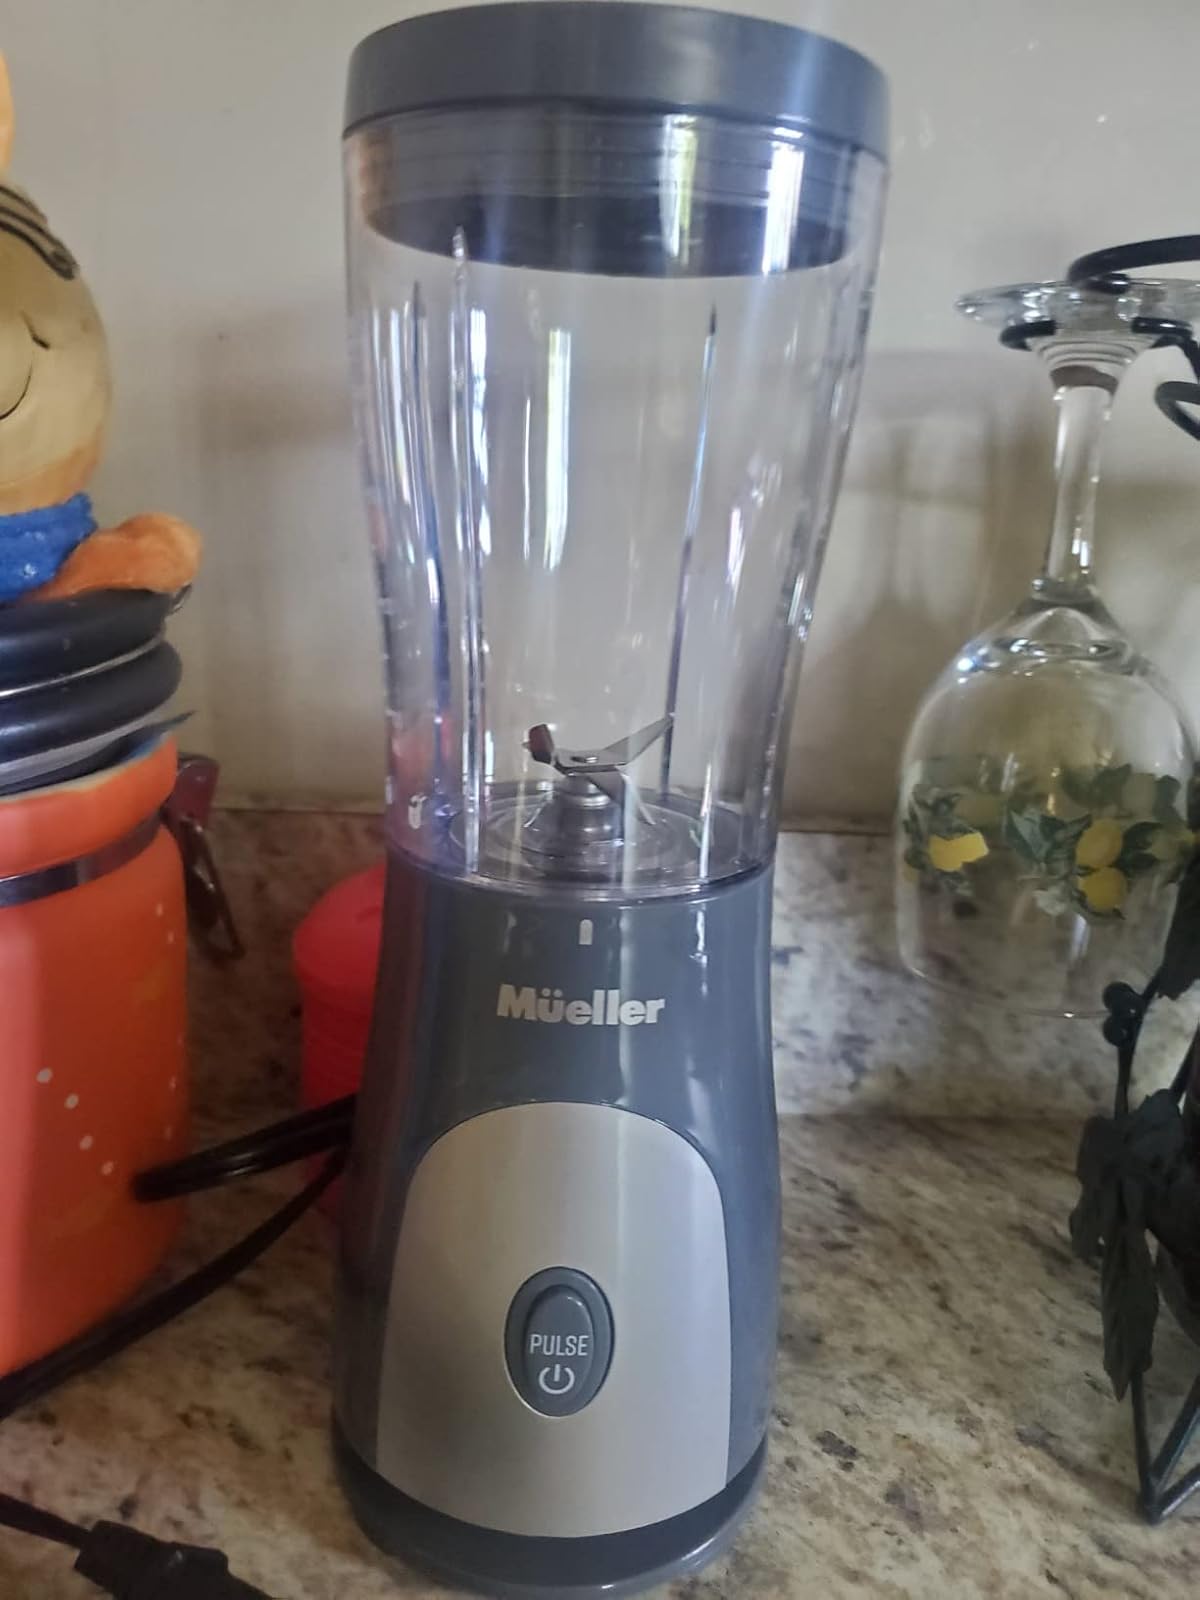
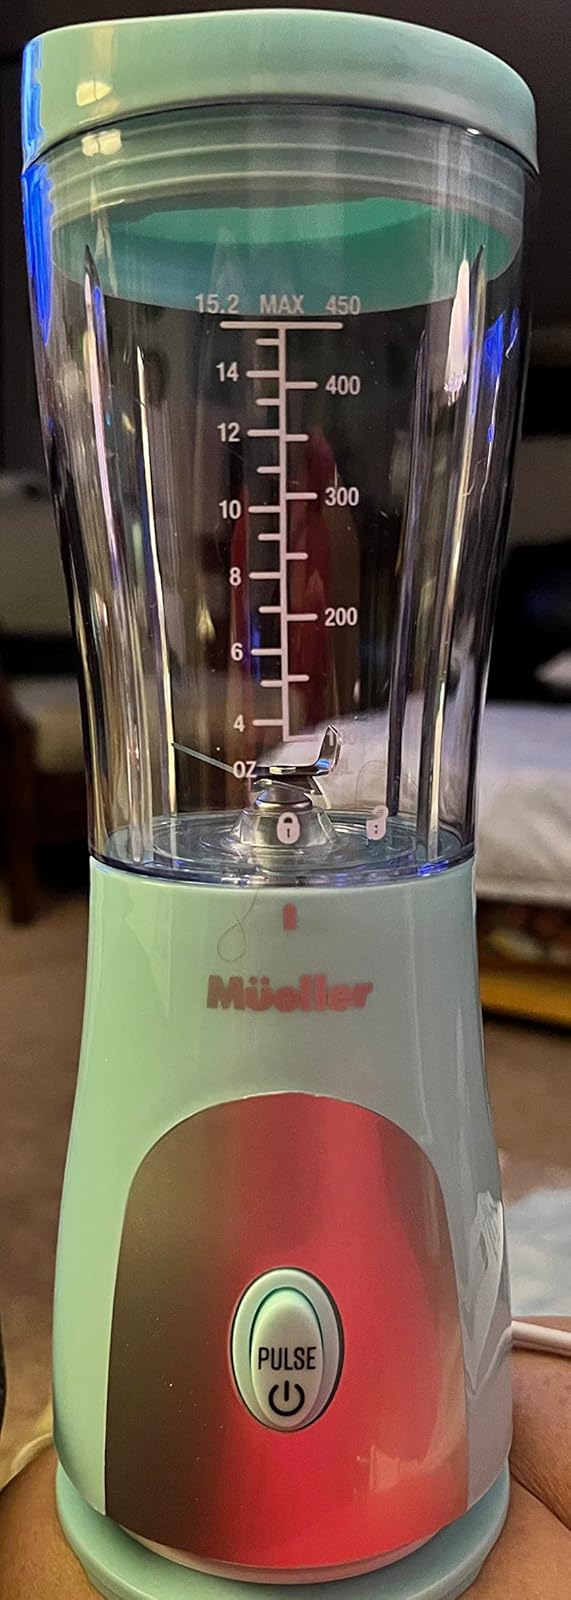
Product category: items_blender
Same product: no